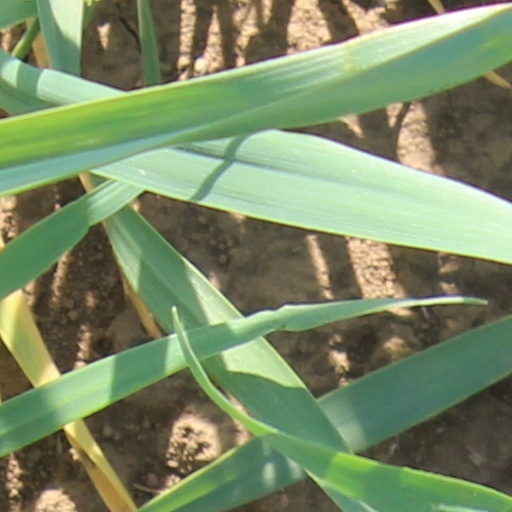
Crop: wheat